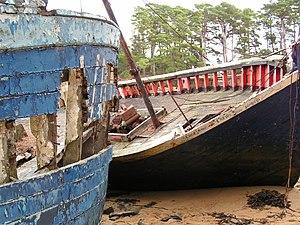
Un cimetière de bateaux est un lieu où l'on stocke ou où on laisse « mourir » les coques des navires.
L’île de Berder, plus couramment appelée Berder ou île Berder, est une petite île de 23 hectares située dans le département du Morbihan, et dépendant de la commune de Larmor-Baden.